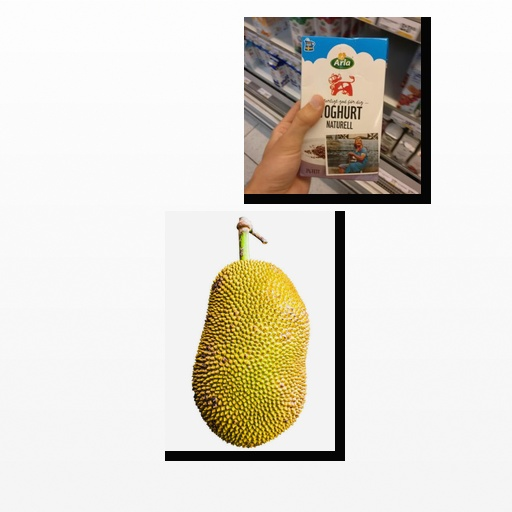
Food items: yoghurt, spiny_gourd